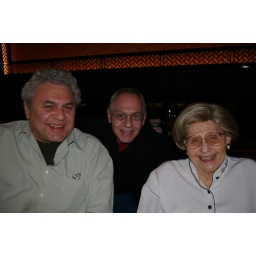
ted, dave &amp;amp; hilda inside hachi at the red rock in las vegas